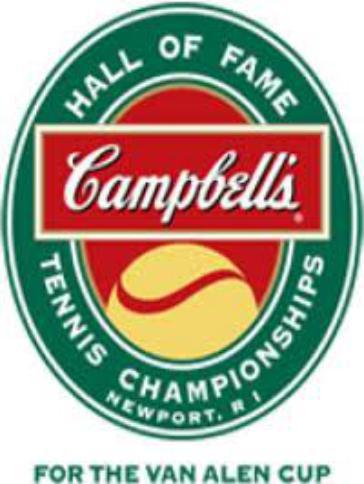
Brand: Campbells
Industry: Food